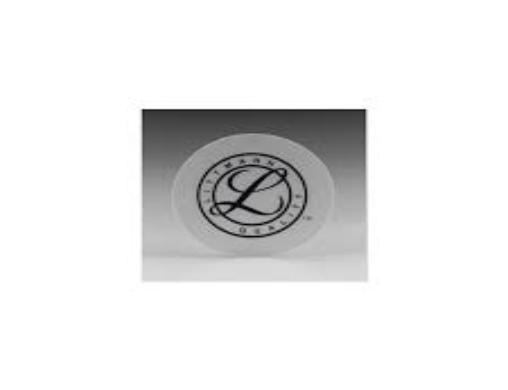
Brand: littmann
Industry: Electronic